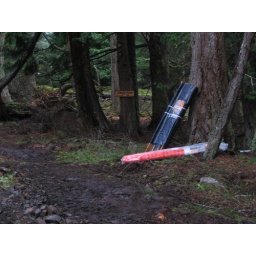
The lot 46 sign installed on a tree just inside the lot 46 property boundary, so it's a bit in from the road